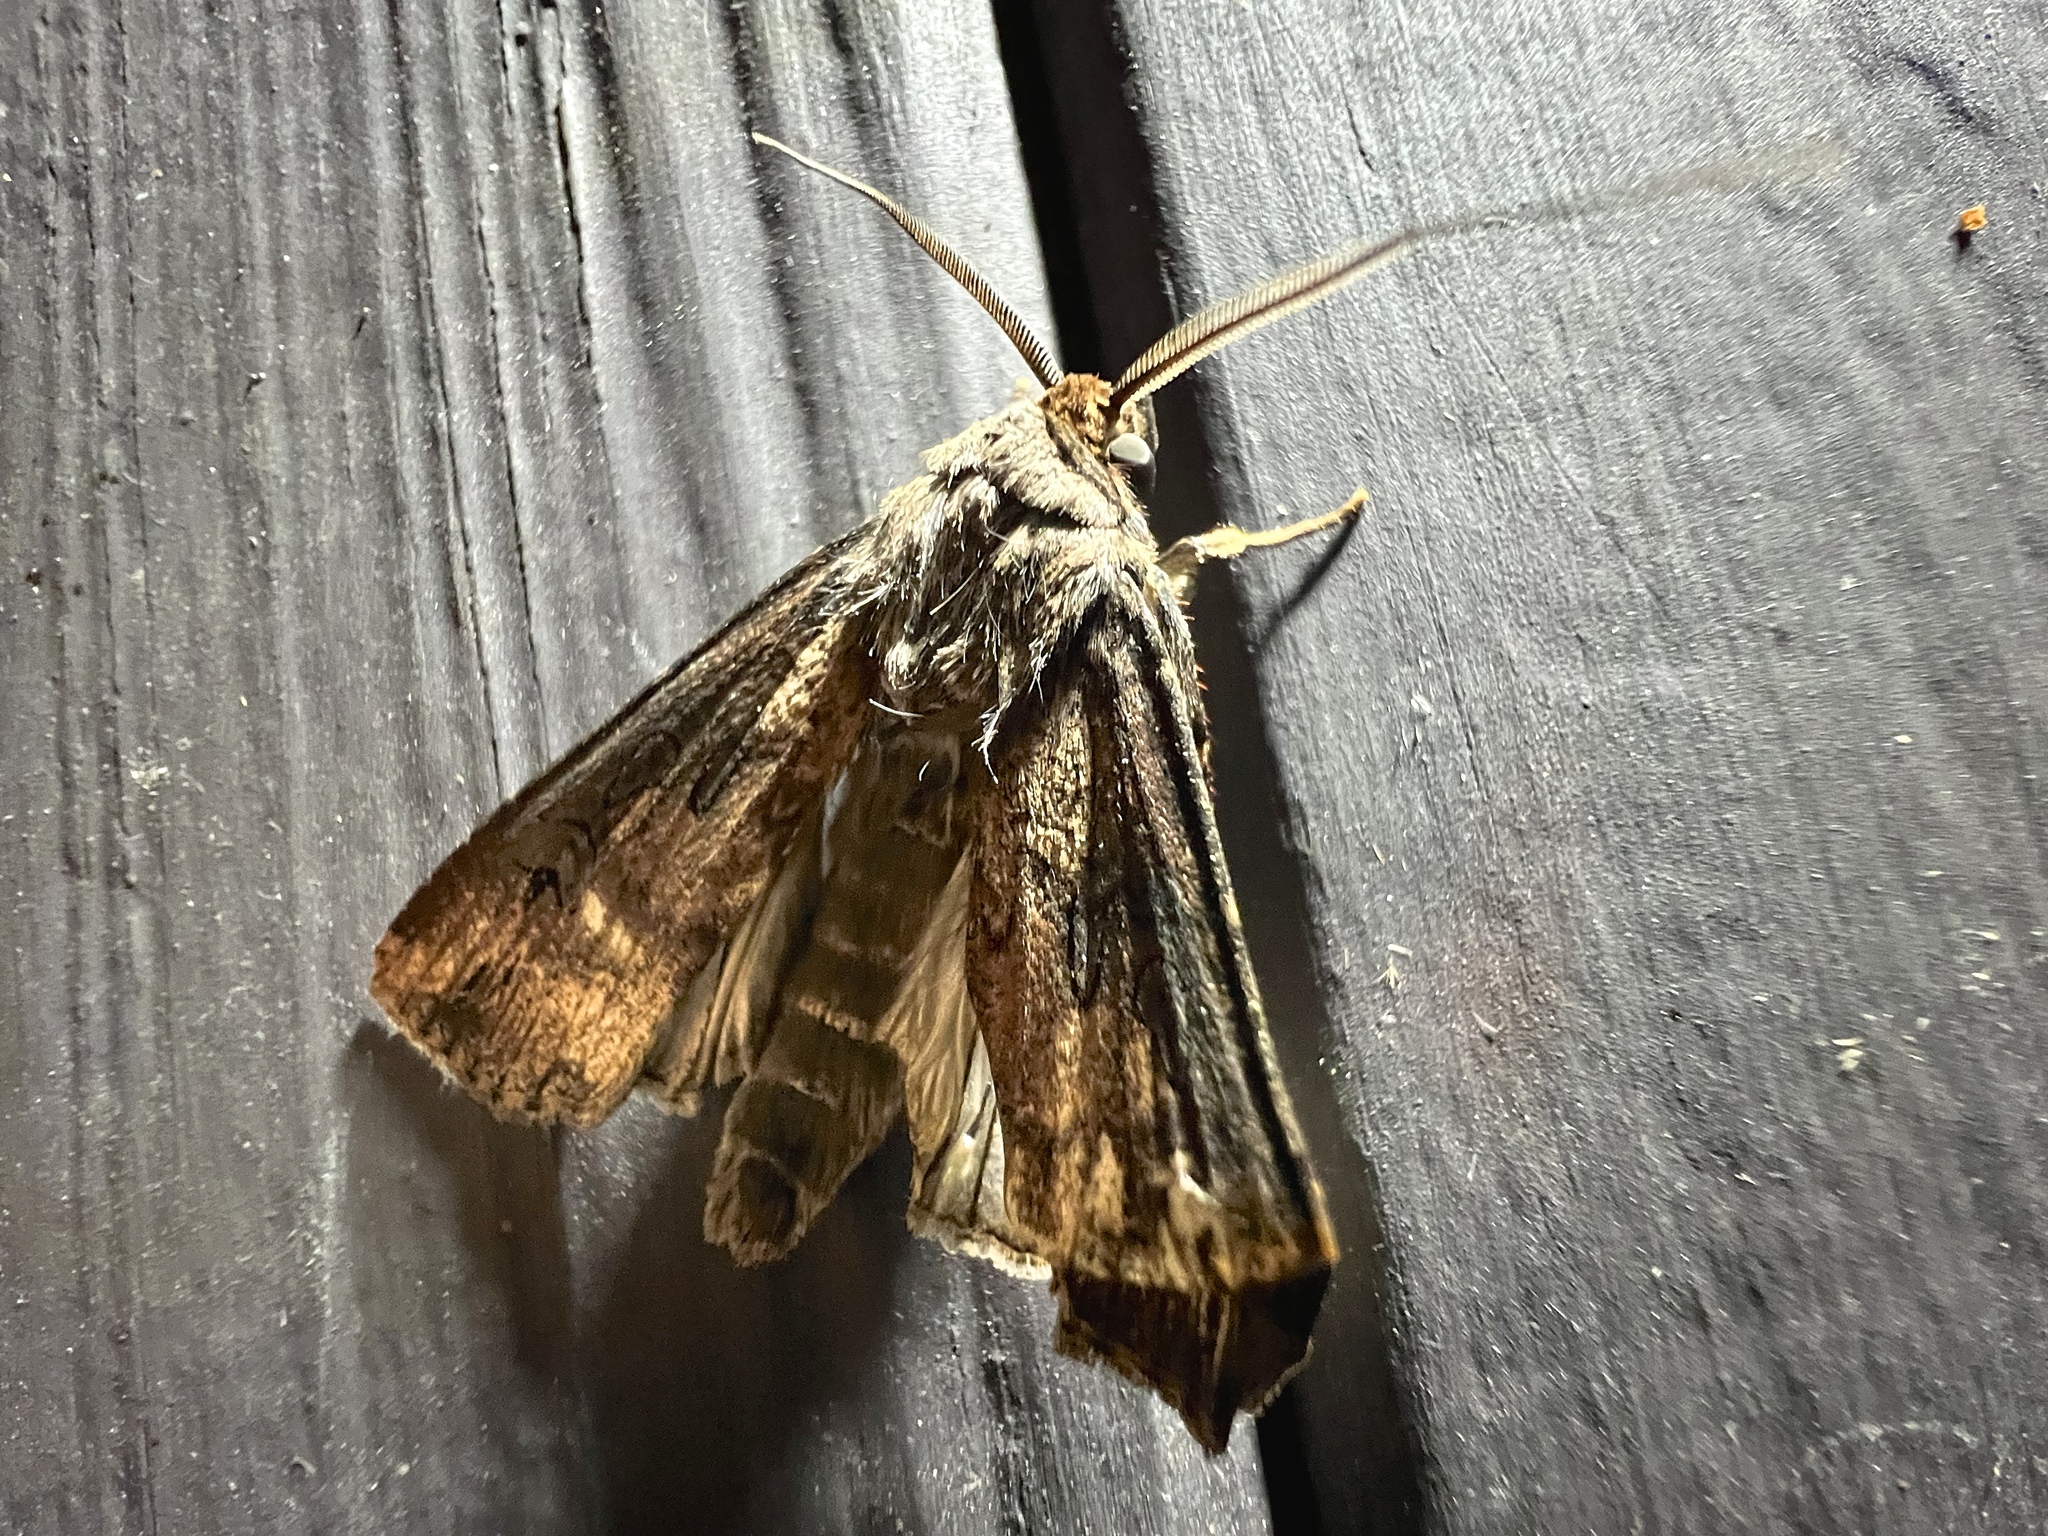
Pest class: cutworms